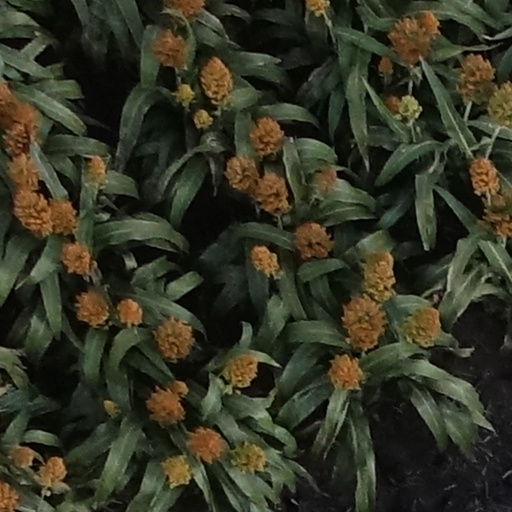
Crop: sorghum